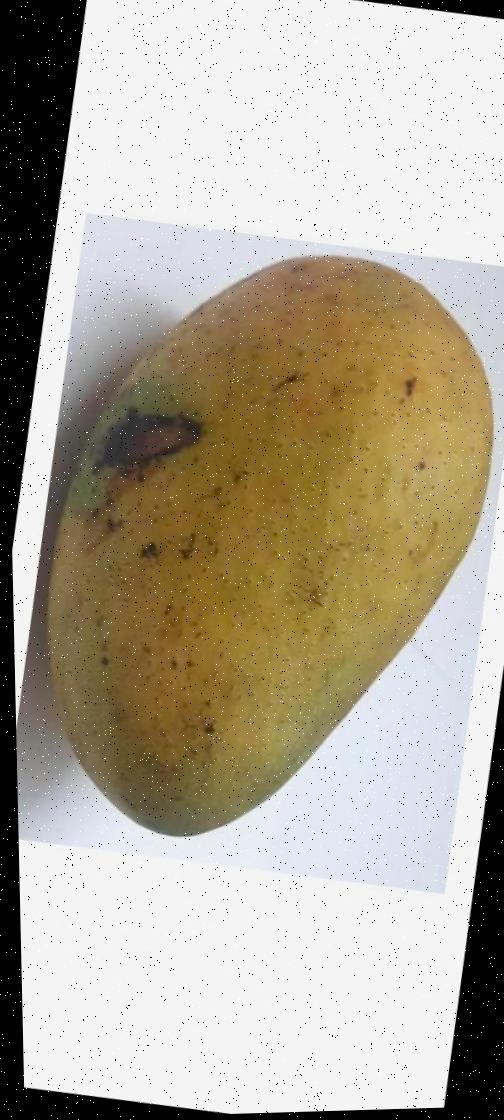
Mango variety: Ashshina Classic